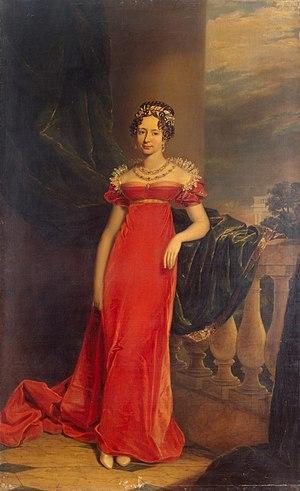
Marie Pavlovna de Russie, est une grande-duchesse de Russie, devenue par son mariage grande-duchesse de Saxe-Weimar-Eisenach. Elle est née le 16 février 1786 à Saint-Pétersbourg et décédée le 23 juin 1859 à Weimar. Elle signait Marie en français et était connue ainsi, lorsque la conversation se faisait en français. Elle était appelée Macha dans le cercle familial de son enfance en russe, et Marie en allemand.
La liste des grandes-duchesses et des princesses de Russie regroupe les descendantes en ligne agnatique des empereurs de Russie ainsi que les épouses de leurs descendants mâles.